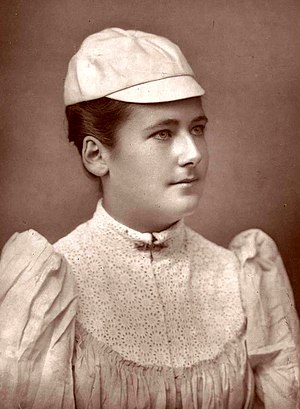
Wimbledon-mesterskaberne 1887
15-årige Lottie Dod vandt den første af sine fem Wimbledon-titler i damesingle
15-årige Lottie Dod vandt den første af sine fem Wimbledon-titler i damesingle
Wimbledon-mesterskaberne 1887 var den 11. udgave af Wimbledon-mesterskaberne i tennis. Turneringen blev spillet i All England Lawn Tennis and Croquet Club i London, Storbritannien i perioden 2. – 7. juli 1887.